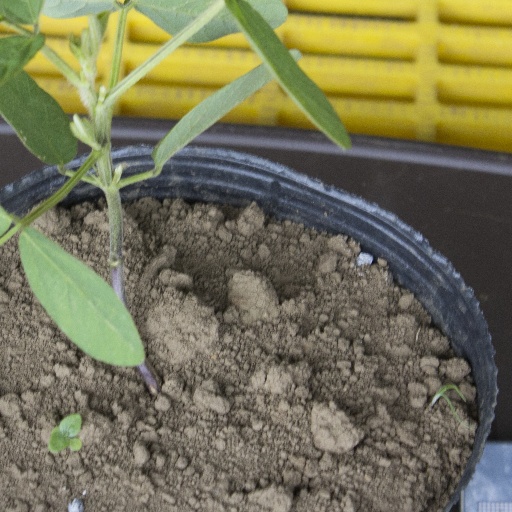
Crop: soybean